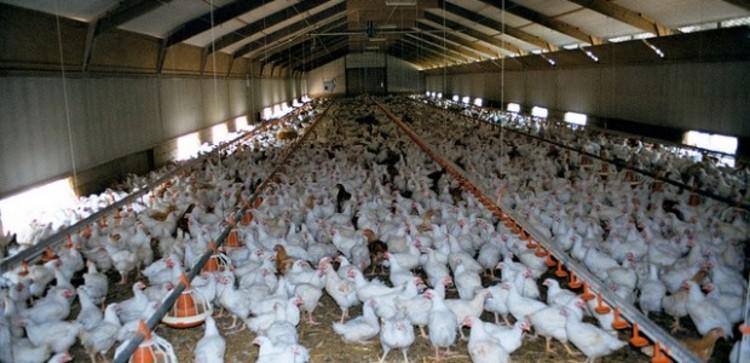
Kiwanda cha ufugaji wa kuku ambapo kuna idadi kubwa ya kuku wakiwa kwenye mahema ya kisasa. Ufugaji wa viwandani ni mfumo wa kuzalisha chakula kwa kiasi kikubwa kwa kutumia teknolojia na mazingira ya kontena au nyumba za kisasa.